Amina Khalil

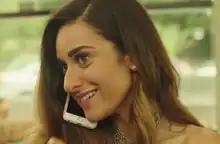
Amina Khalil in 2017

Amina Khalil (born 26 October 1988) is an Egyptian film and television actress who has gained prominence in the late 2010s and early 2020s in the Arab world. Her advocacy for female rights granted her an honorary ambassador title by The United Nations Population Fund (UPFA) in Egypt.